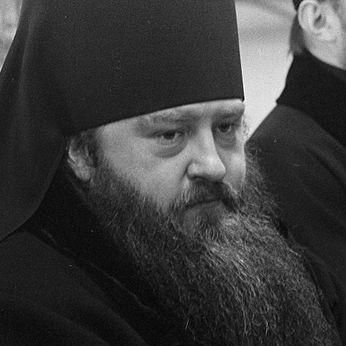
Age: 33